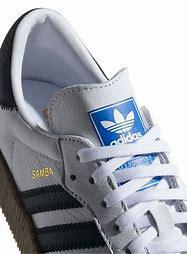
Brand: Adidas
Model: Sambarose